Ayubia National Park

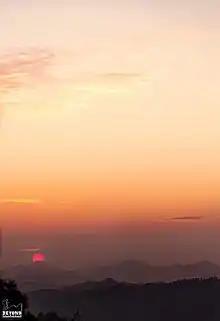
Beautiful Sunset at Ayubia - Khyber Pakhtunkhwa - Pakistan

Since there are 7 villages and 4 major towns around it, and since this area attracts a very large number of tourists annually, there is a large number of hotels and restaurants around the park. In addition to riding trails, hiking places, picnic spots and motels, there is a chairlift in Ayubia that takes the tourists to a nearby summit called Mukeshpuri for a view of the forested hills. This chairlift was the first recreation facility of its kind in Pakistan and is still a major attraction for domestic tourists. The famous PTDC motel is located here.